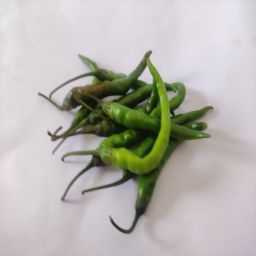
Crop: Chile Pepper
Quality: Unripe